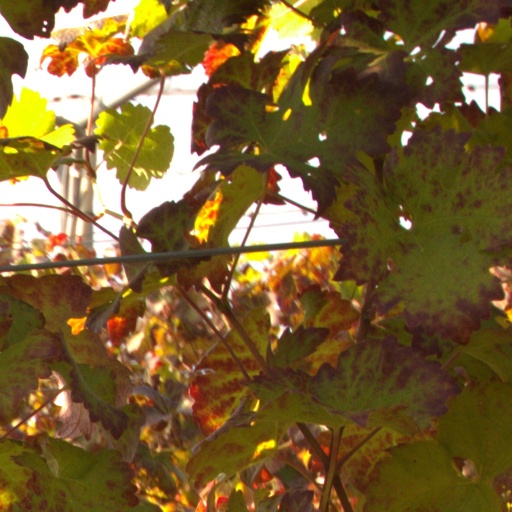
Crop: grape